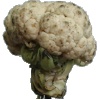
Label: cauliflower